Oil shale in Australia

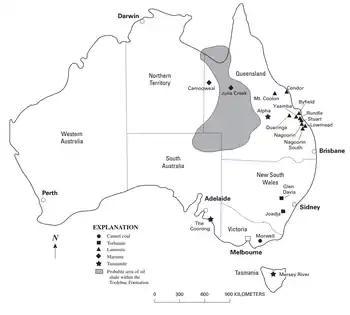
Map of oil shale deposits in Australia

Oil shale deposits, varying by age and origin, are located in Queensland, New South Wales, South Australia, Victoria and Tasmania. As of 2012 the total amount of the demonstrated resource is estimated at 58 billion tonnes. Of this about is recoverable, equating to the world's 8th largest resource.